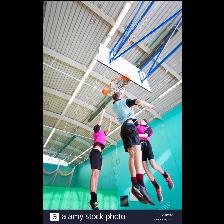
Label: Human